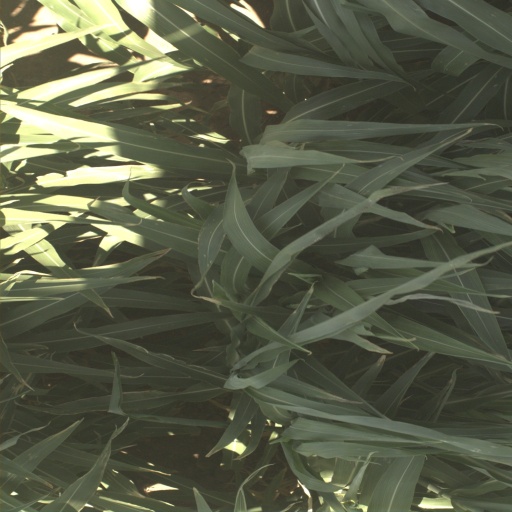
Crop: sorghum